River Dinan

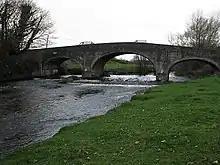
Dinin Bridge, on the N77 north of Kilkenny City.

The Dinan rises in the southeast corner of County Laois, flowing westwards under the N78 at Ormond Bridge. It meets the Clogh River near the border with County Kilkenny and continues southwest under Massford Bridge. It flows through Castlecomer and continues southwest through the Kilkenny countryside, passing Jenkinstown Park and flowing under the N77 and meeting the River Nore at Dunmore West, upstream of Kilkenny City. It gives its name to the Barony of Fassadinin ("Wilderness along the Dinin").